American Airlines Flight 1420

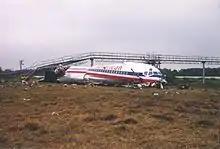
The front view of the wreckage

At 23:04 (11:04 pm), air traffic controllers issued a weather advisory indicating severe thunderstorms in an area that included the Little Rock airport, and the flight crew witnessed lightning while on approach. The flight crew discussed the weather reports, but decided to expedite the approach rather than diverting to the designated alternate airport (Nashville International Airport) or returning to DFW.